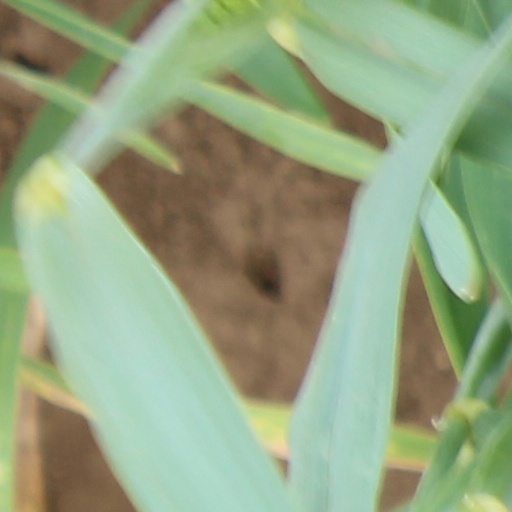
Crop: wheat